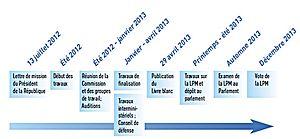
Étapes des travaux du Livre blanc sur la Défense et la Sécurité nationale 2013 (France).
Le Livre blanc sur la défense et la sécurité nationale 2013, publié le 29 avril 2013, est un livre blanc chargé de définir une stratégie globale de défense et de sécurité pour la France. Il a été rédigé à la demande du président français François Hollande au lendemain de son élection et fait suite au Livre blanc sur la défense et la sécurité nationale 2008.